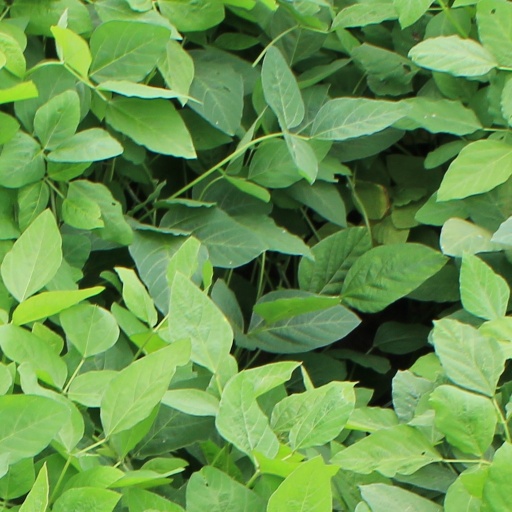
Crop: soybean